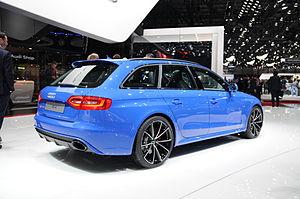
Salon international de l'automobile de Genève 2014